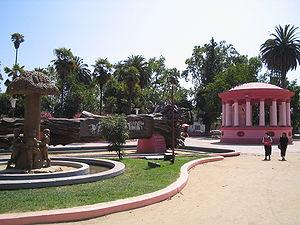
Quillota est une ville et une commune du Chili qui se trouve dans la vallée du Río Aconcagua et est rattachée à la région de Valparaíso. C'est la capitale de Province de Quillota et la plus grande ville de cette vallée, et un important centre agricole